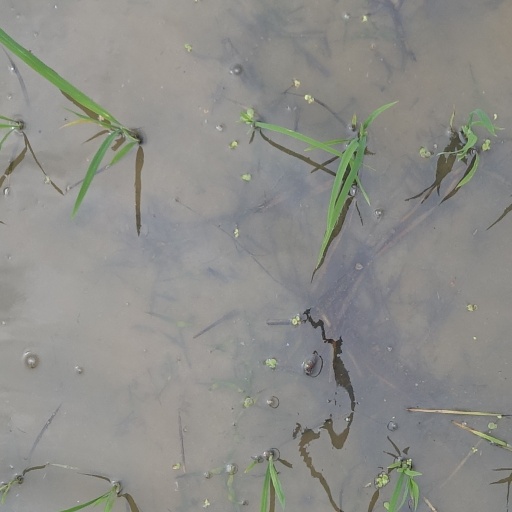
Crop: rice